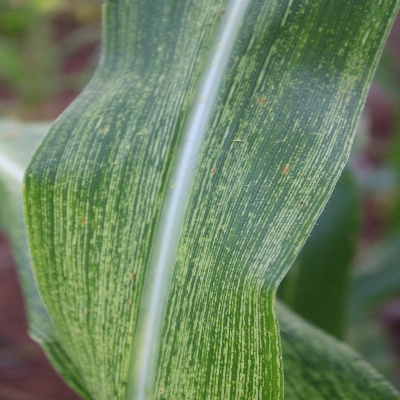
Crop: Maize
Condition: streak virus